Doniford Halt railway station

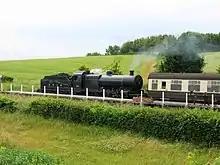
A train to Bishops Lydeard

Trains run between and at weekends and on some other days from March to October, daily during the late spring and summer, and on certain days during the winter. Trains only call by request so passengers waiting to join are asked to make a clear signal to the driver as the train approaches, and people wanting to alight need to inform the train’s guard in good time.